Dynasty Warriors 9

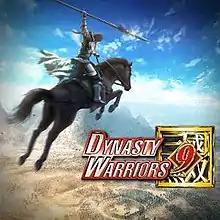

Dynasty Warriors 9 is a 2018 hack and slash game developed by Omega Force and published by Koei Tecmo. It was released in February 2018 for PlayStation 4, Windows and Xbox One.